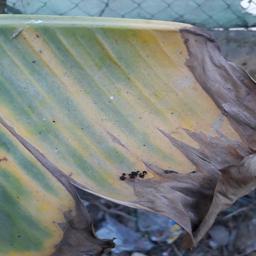
Label: POTASSIUM DEFICIENCY